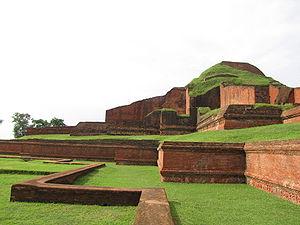
Le Bengale désigne aujourd'hui une zone géographique de l'est du sous-continent indien partagée entre l'Inde et le Bangladesh. Le nom de Bengale n'a pas recouvert exactement la même zone au fil des siècles. Cette zone recoupe également plus ou moins l'aire de distribution de la langue bengali. Au total, le Bengale historique couvre une superficie d'environ 250 000 kilomètres carrés, et de nos jours, l'État du Bangladesh recouvre plus de 50 % de la superficie du Bengale historique.